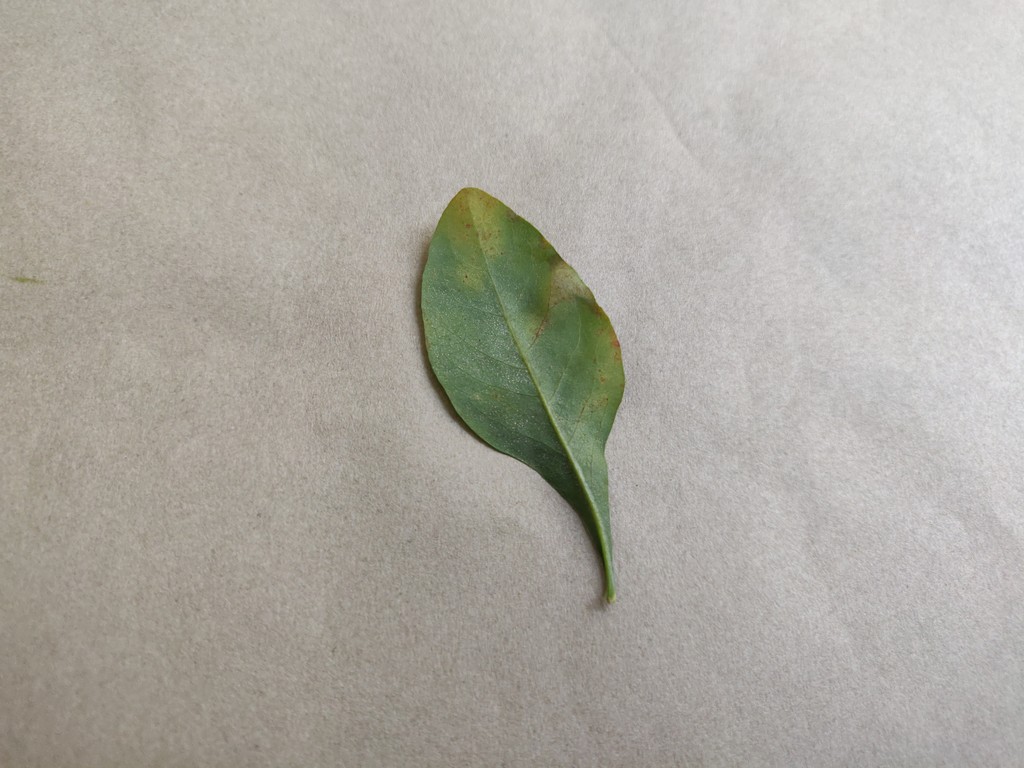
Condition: Unhealthy
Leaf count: single
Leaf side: back